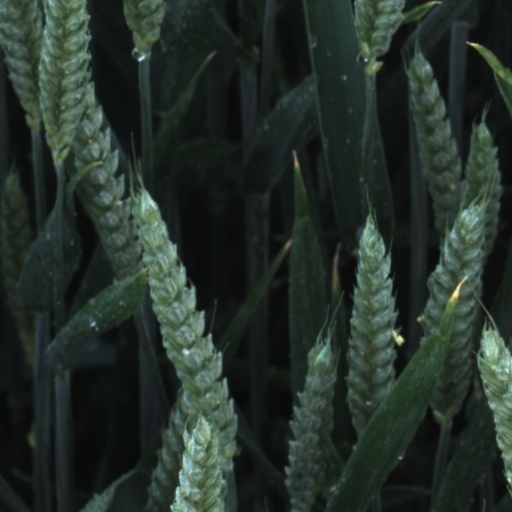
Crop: wheat